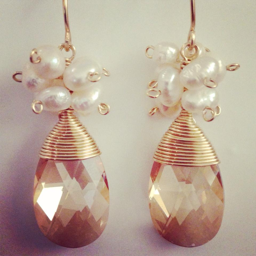
close up of the final product